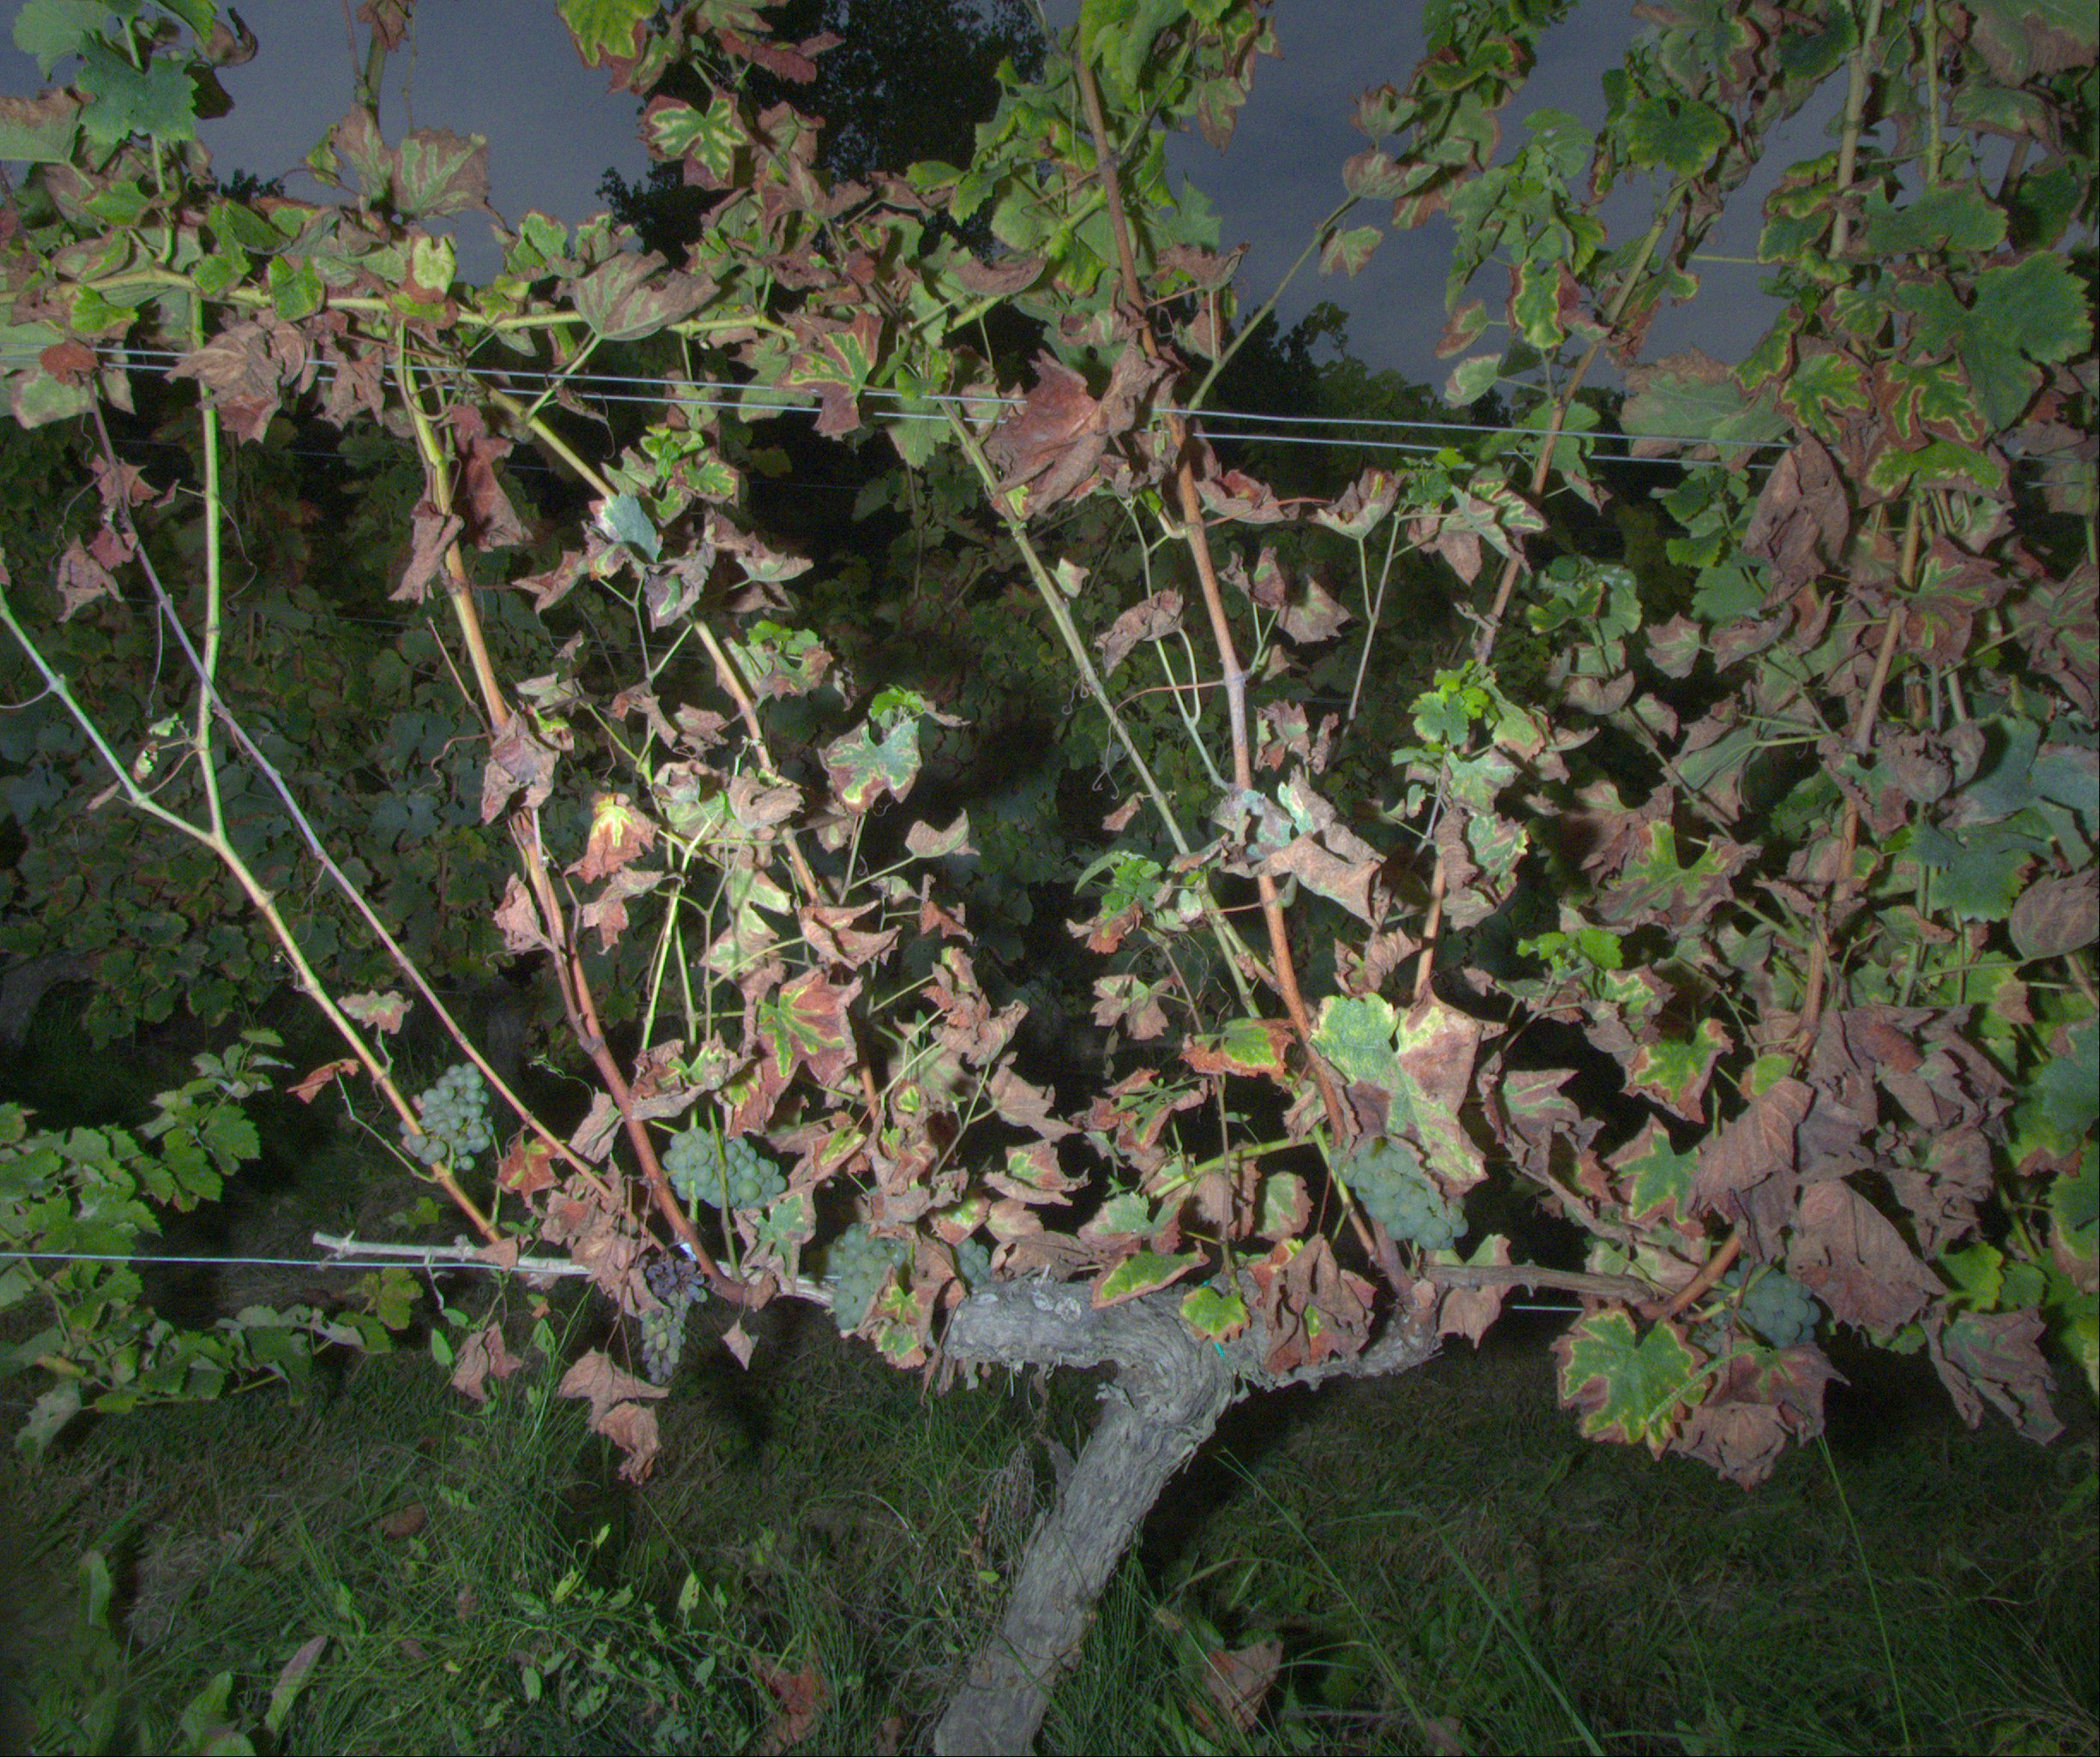
Grape variety: sauvignon-blanc
Disease: esca